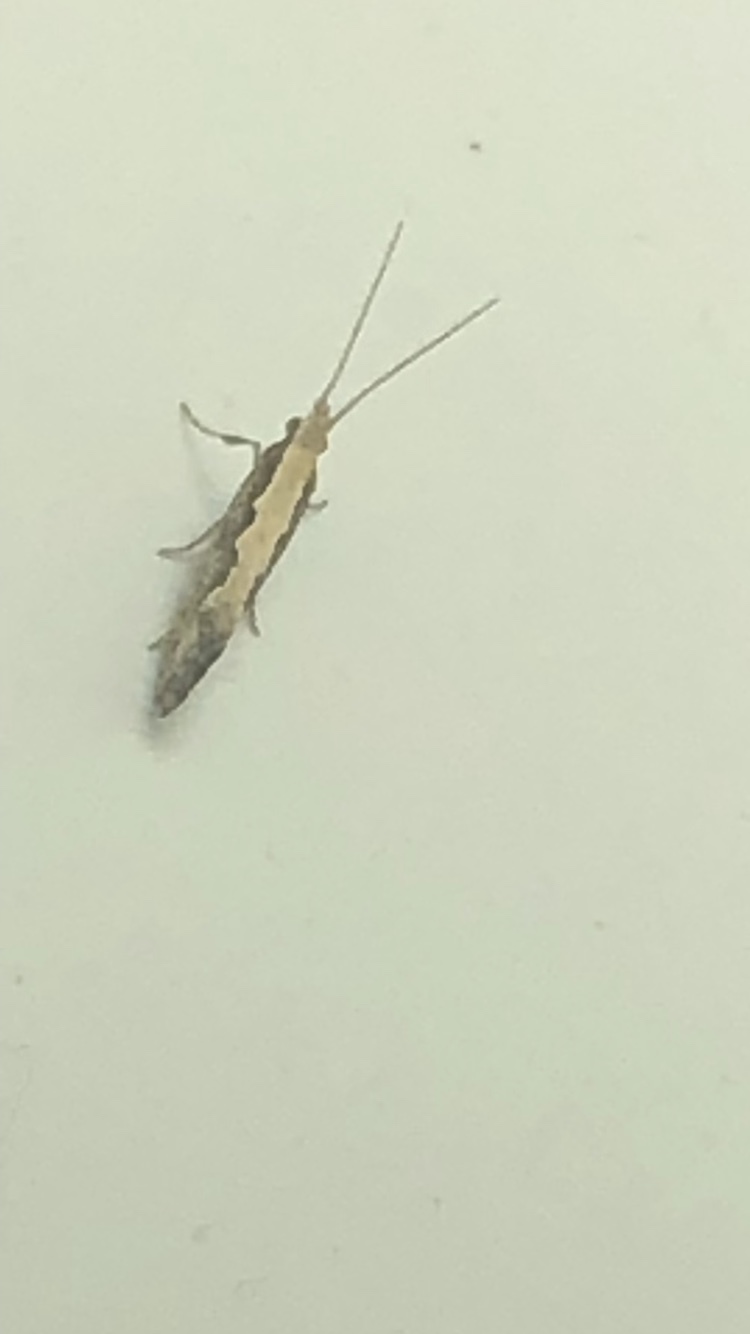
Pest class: diamondback_moth